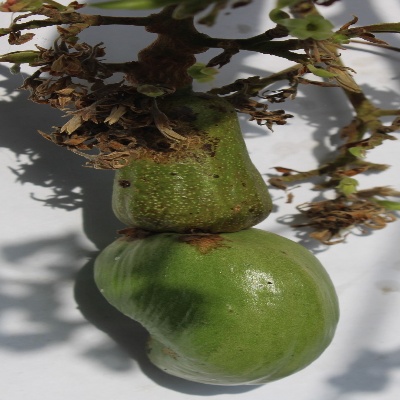
Crop: Cashew
Condition: healthy